Mehadrin bus lines

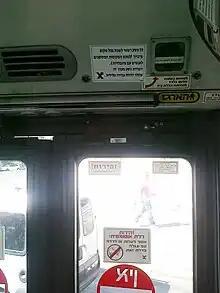
Sticker at top reads: "Every passenger may sit wherever s/he chooses (except seats designated for disabled persons), harassing a passenger in this regard may be a criminal offense". (June 2011)

In 2007, the Israel Religious Action Center (IRAC), an organization close to Israel's Reform movement, together with several women who were harassed while traveling on gender-segregated buses (including Shear and Ragen), submitted a petition demanding the introduction of alternative lines without gender segregation and requiring the authorities to ensure the safety of female passengers. The Ministry of Transportation replied that the gender segregation is a "voluntary arrangement" and that the ministry did not intend to intervene.